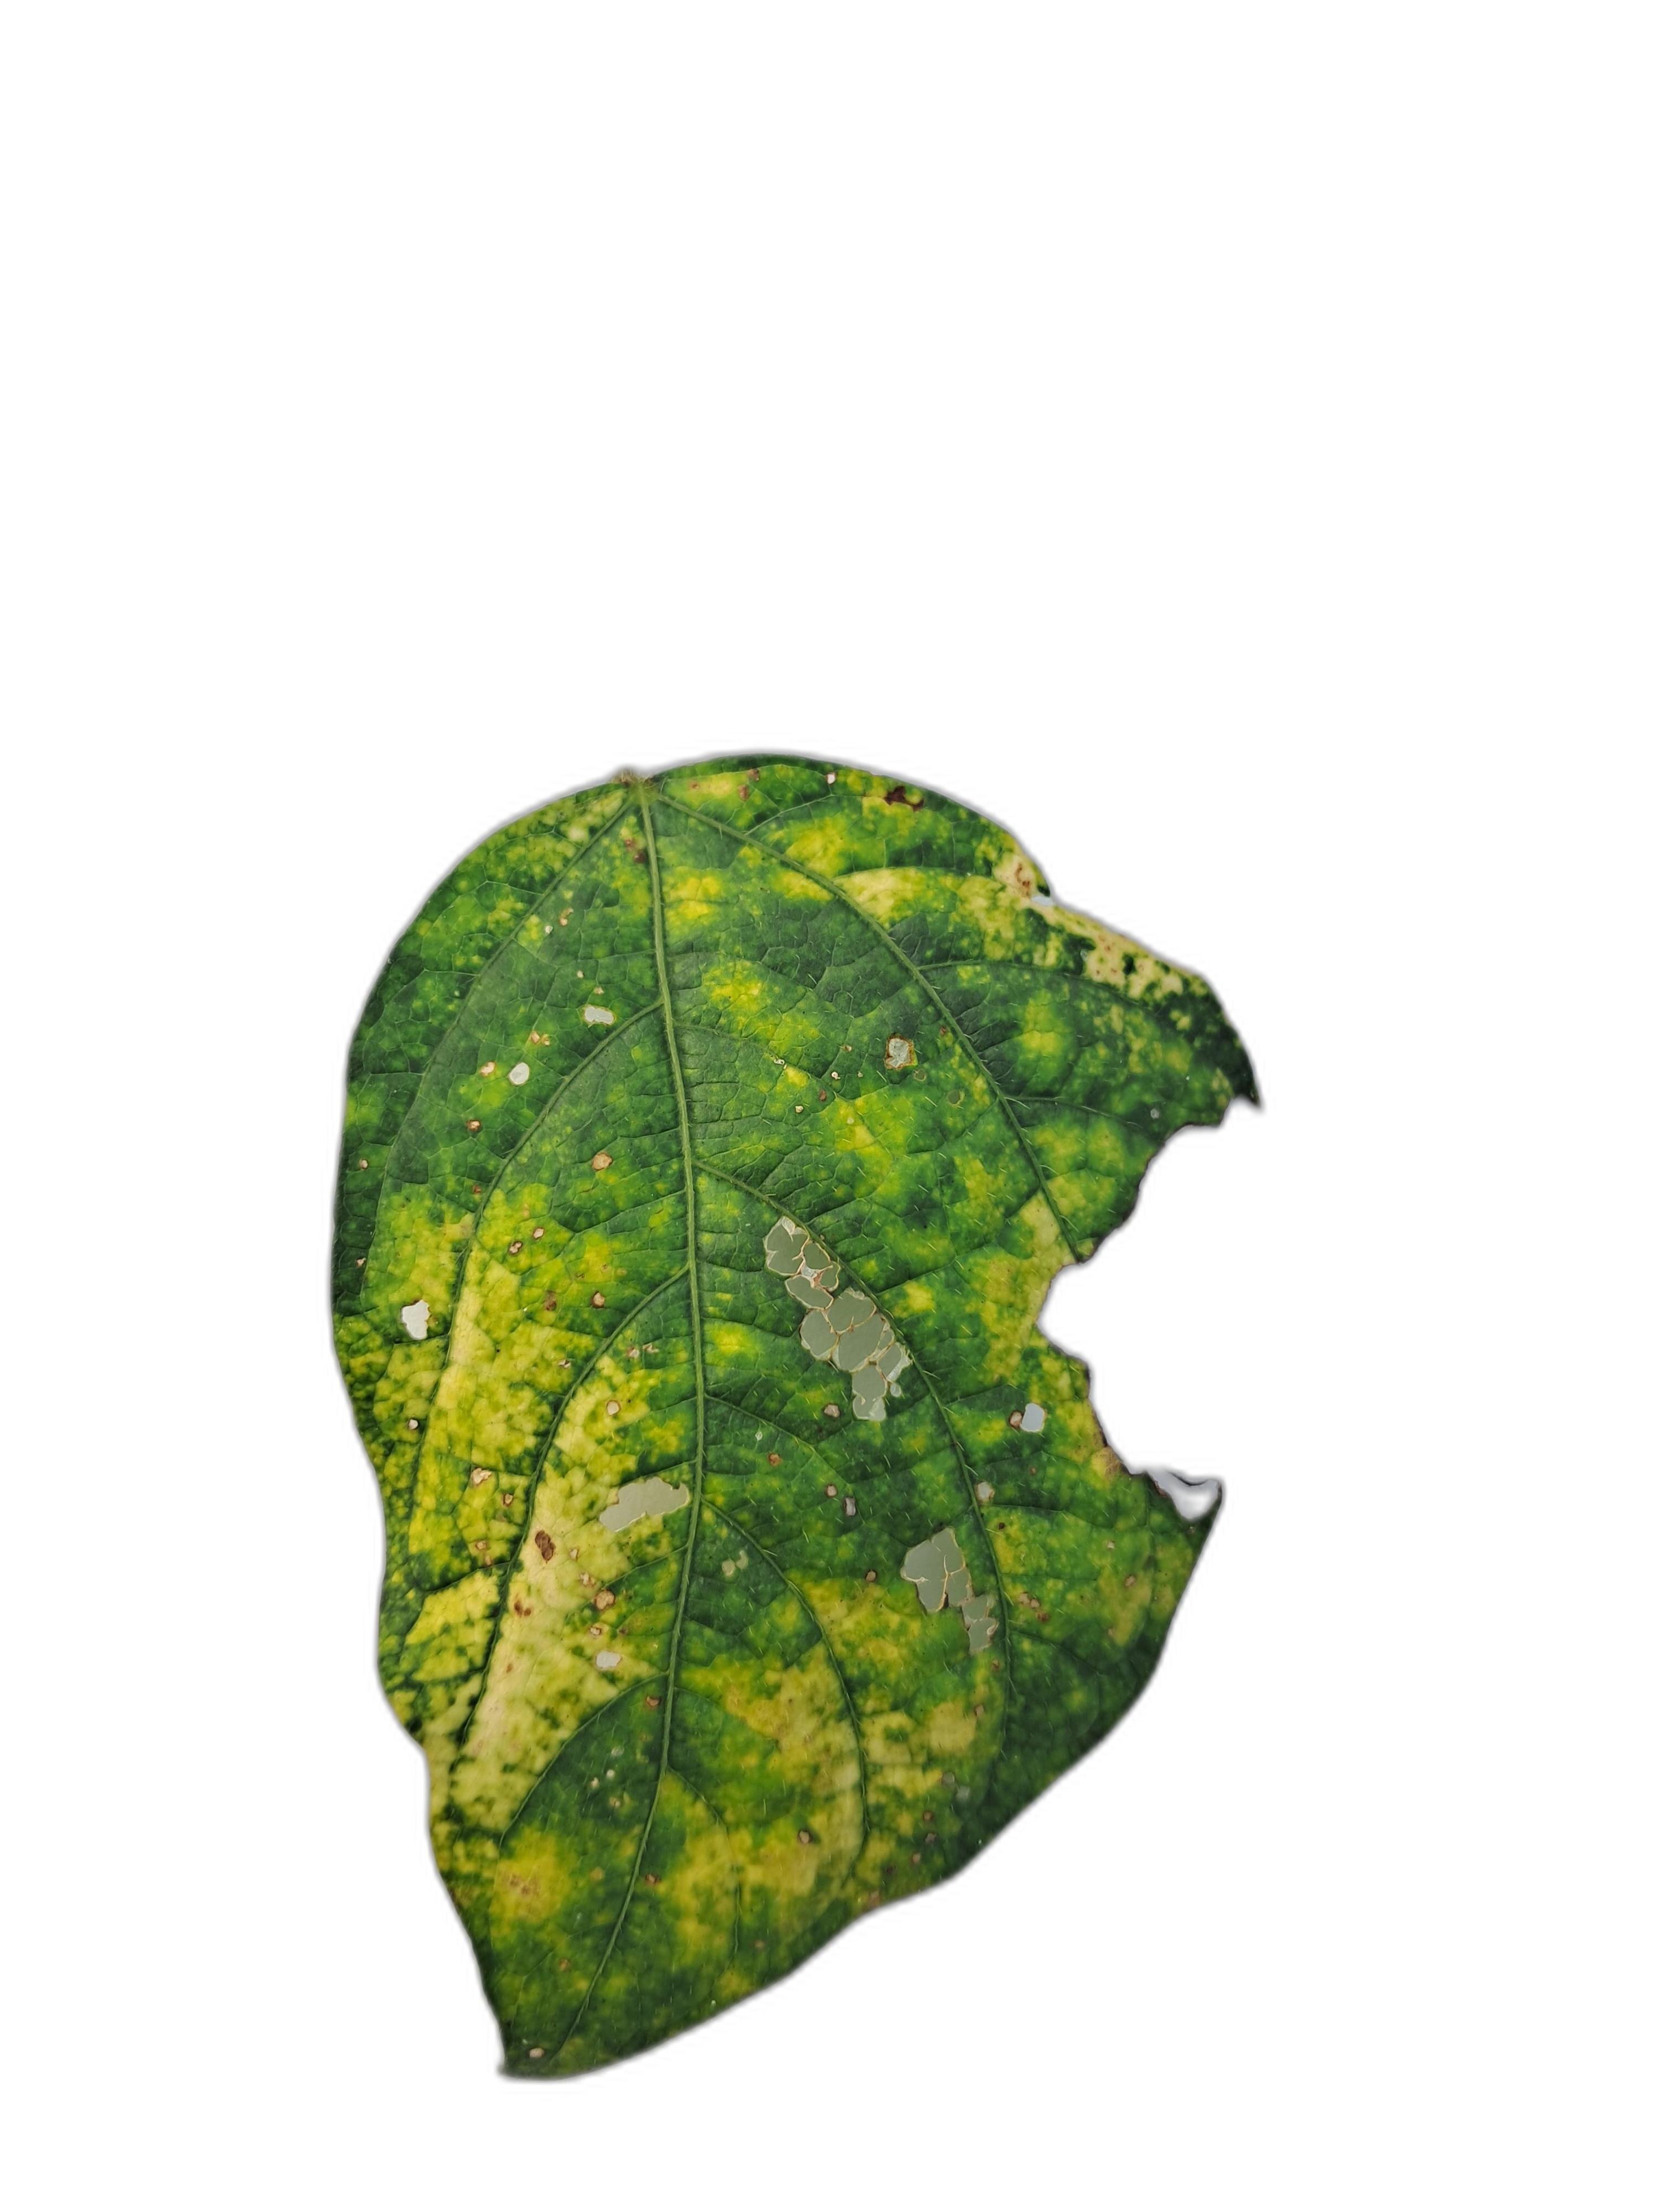
Label: Yellow Mosaic